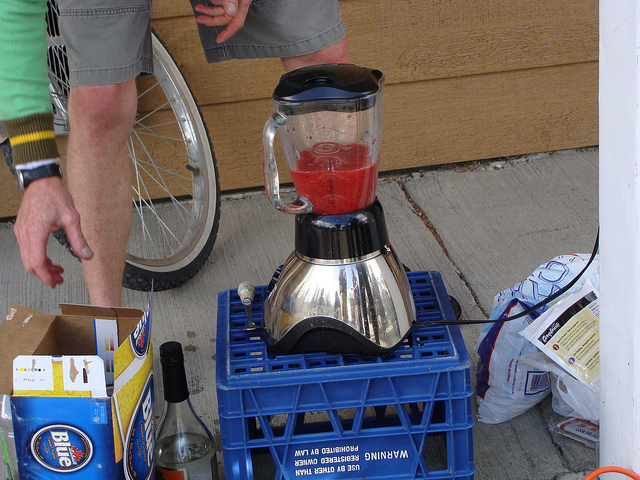
user: Given an image and a question. Answer the question in a short answer. Question: A fruit drink concocted by a device like this is often called a what? Short Answer:
assistant: smoothie